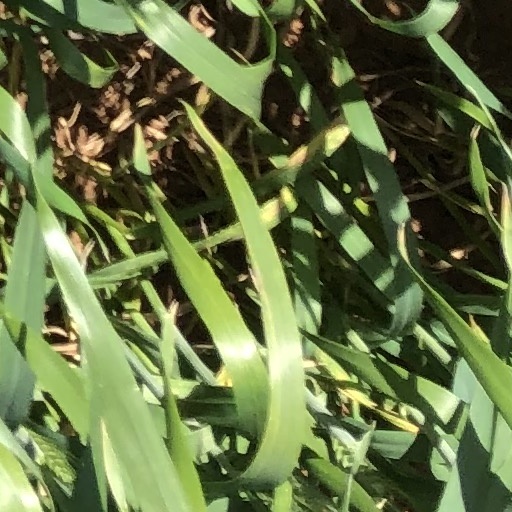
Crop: wheat